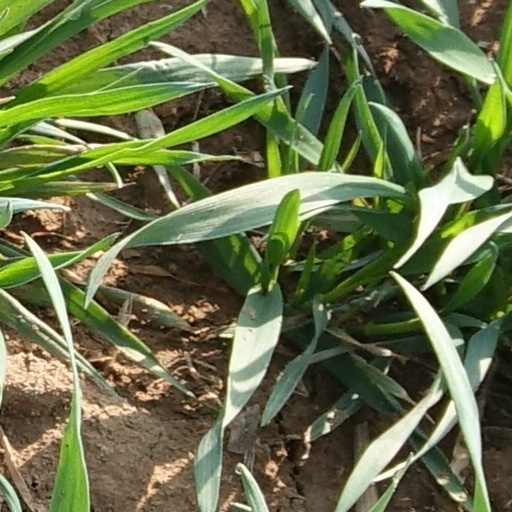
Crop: wheat